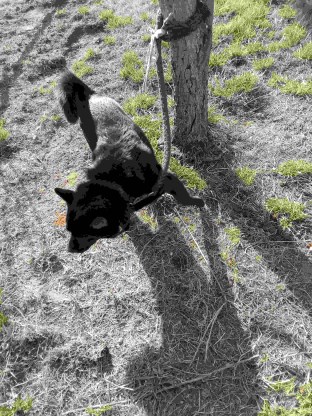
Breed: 3336-n000121-chinese_rural_dog